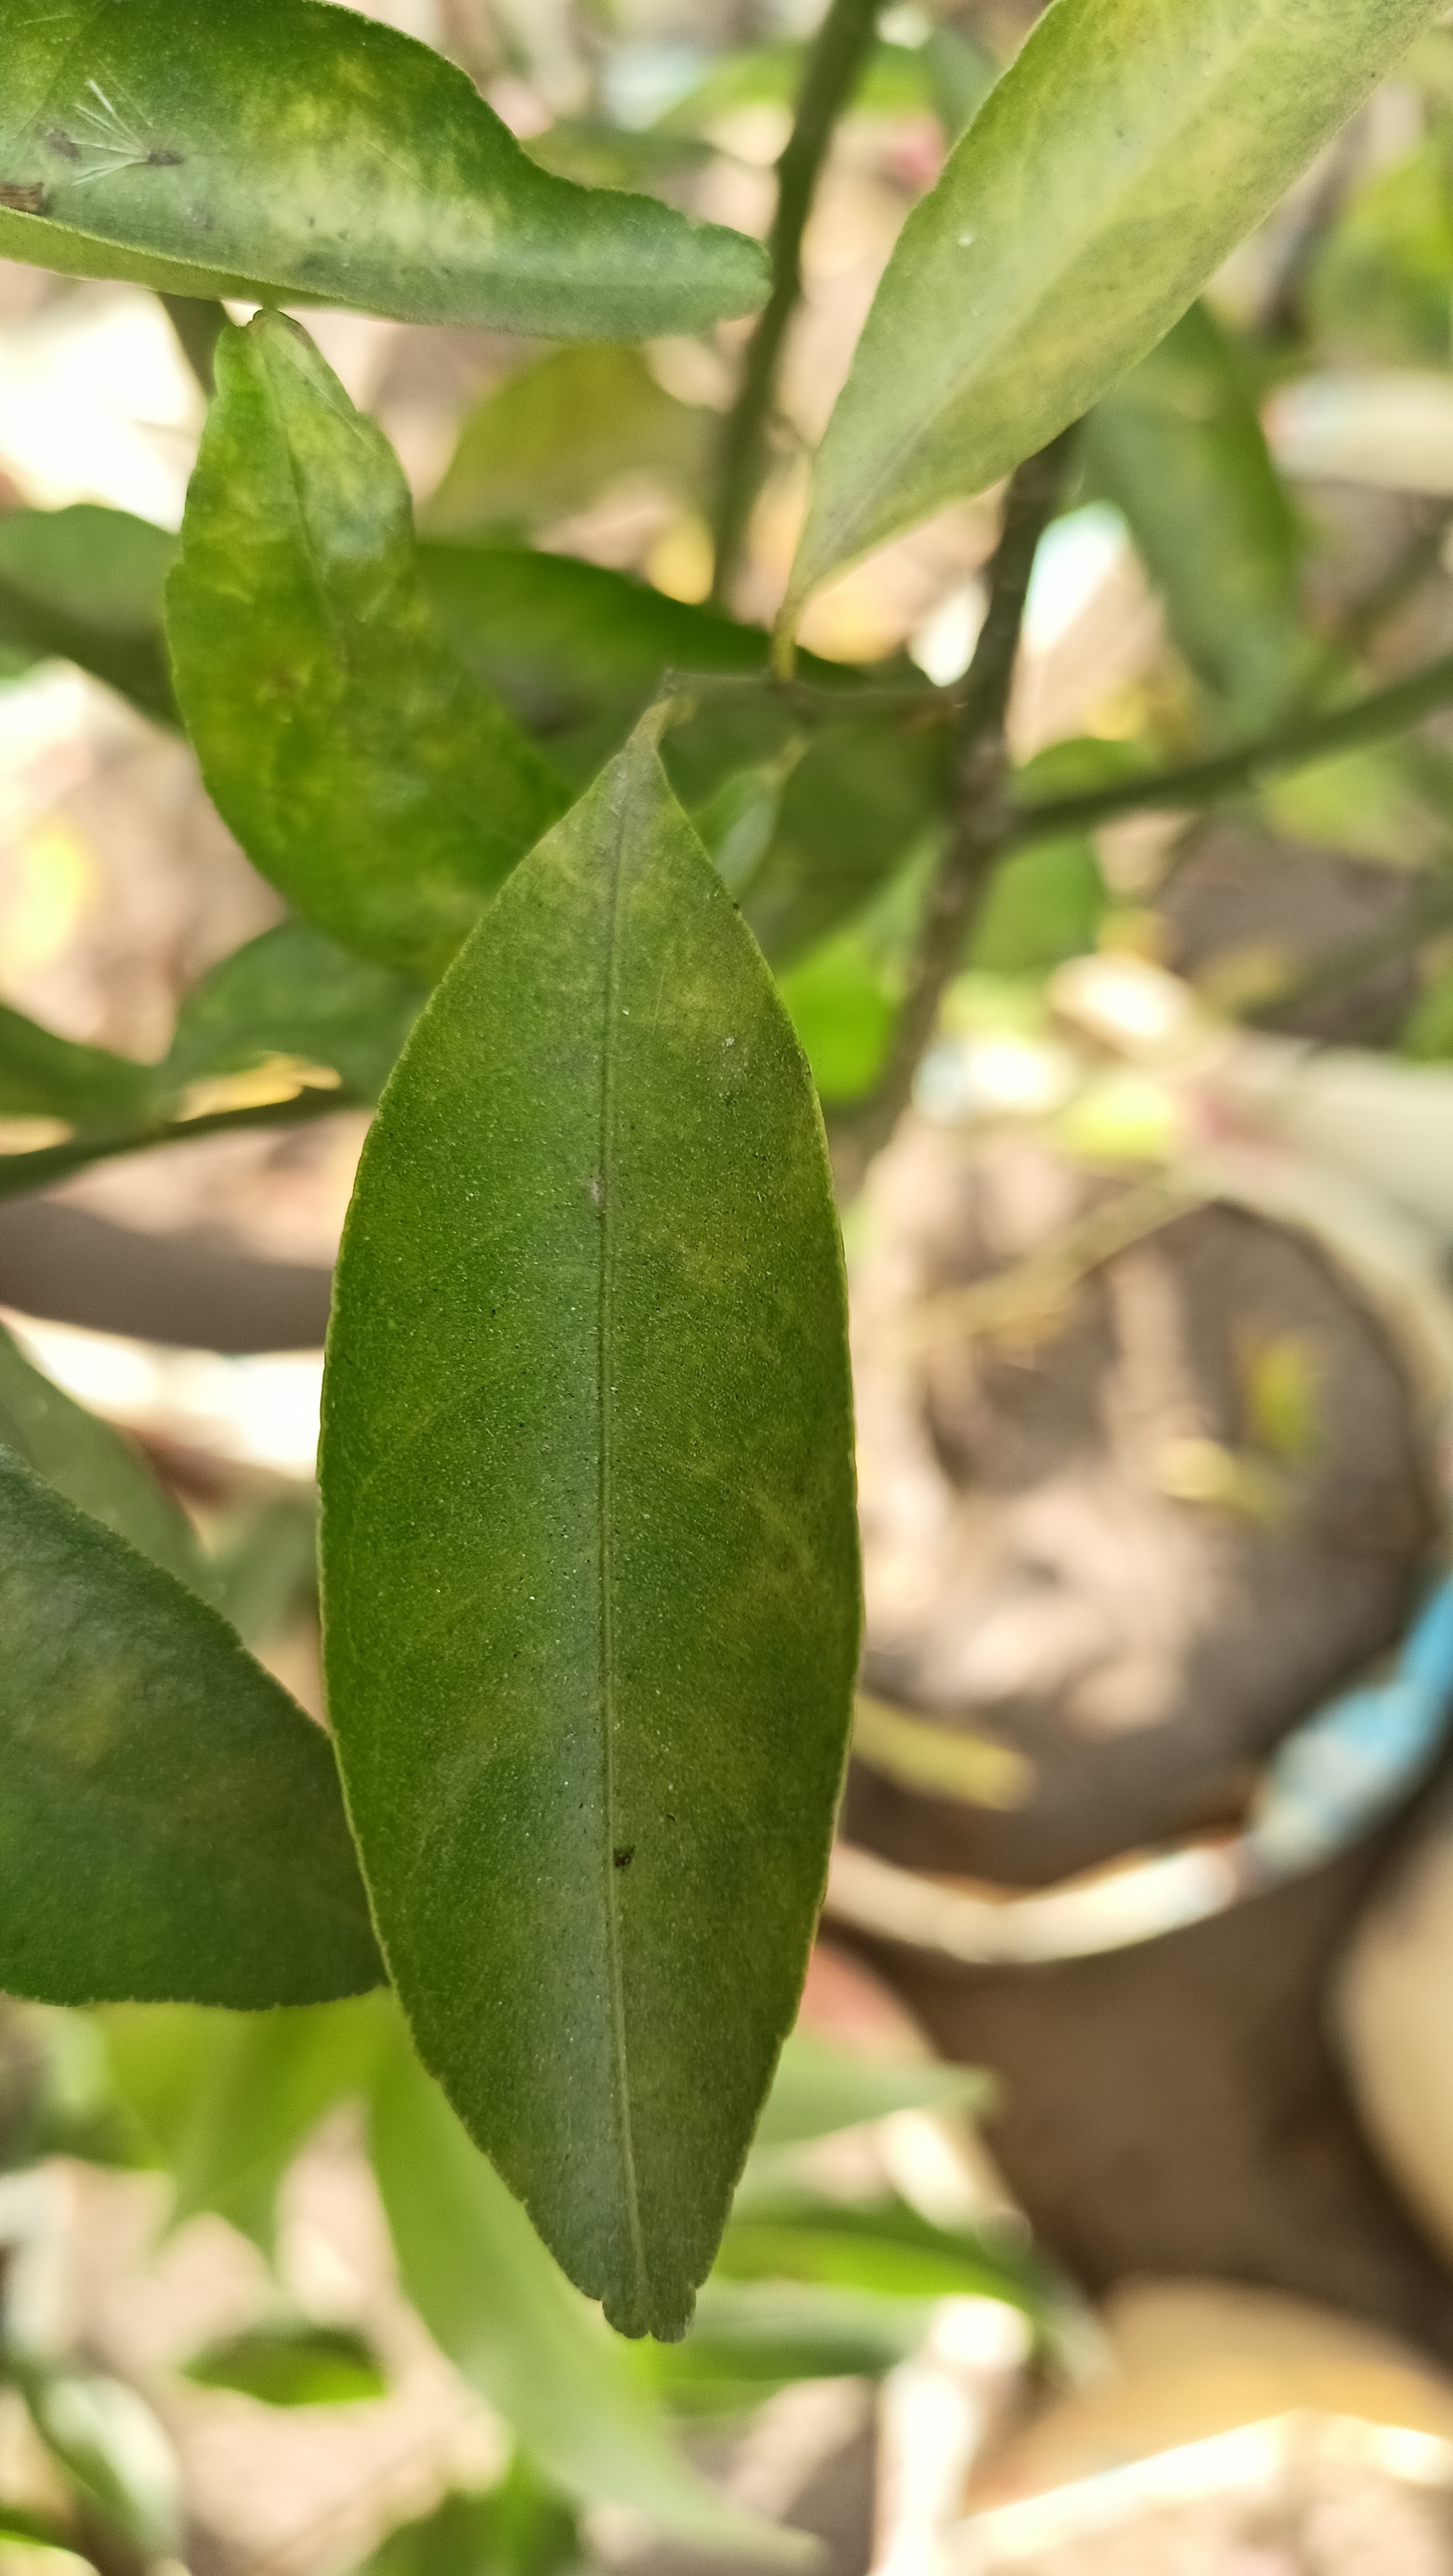
Mandarin leaf variety: Mandaring